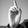
ASL letter: D